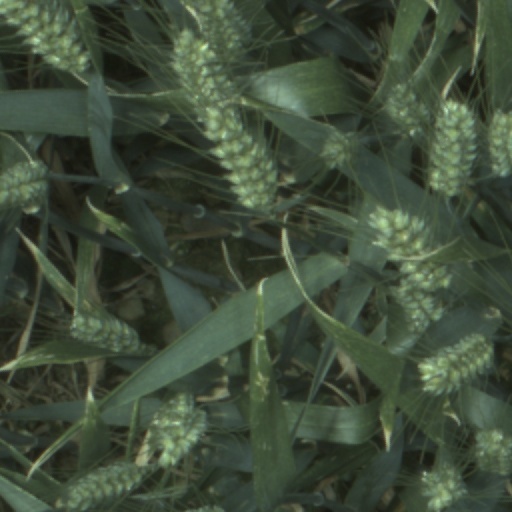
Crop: wheat